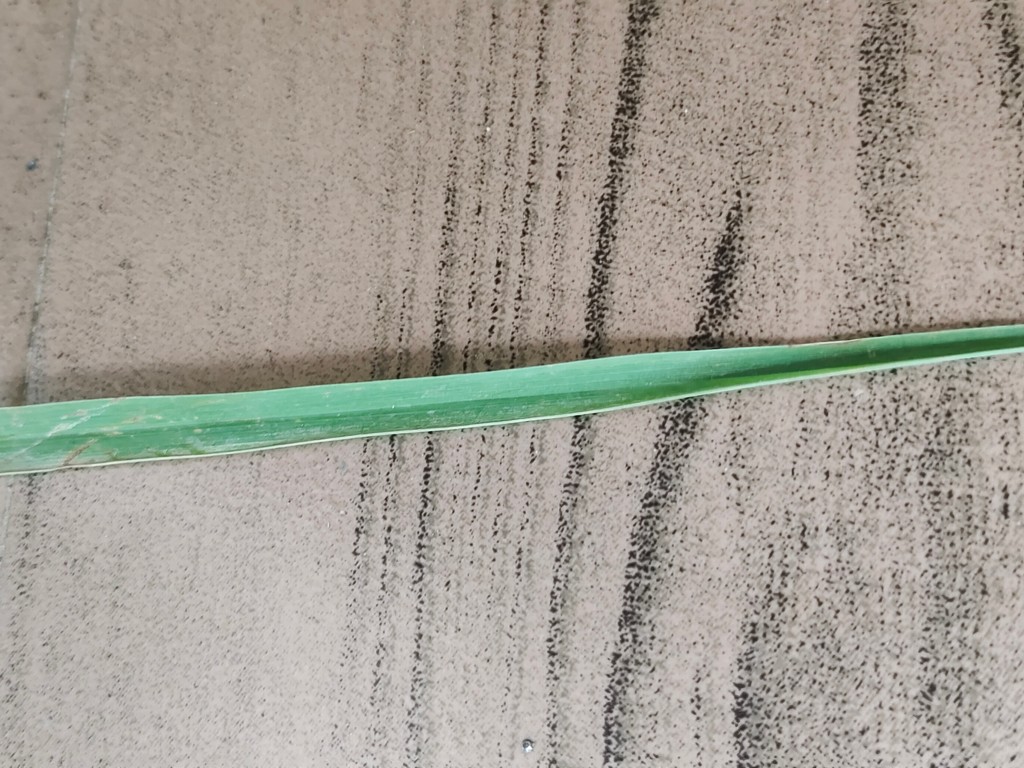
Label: Unhealthy